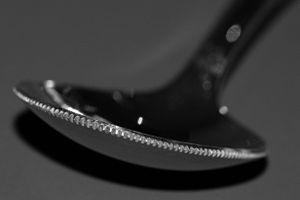
Cet article recense des types et dénominations de cuillères.